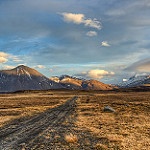
Label: mountain